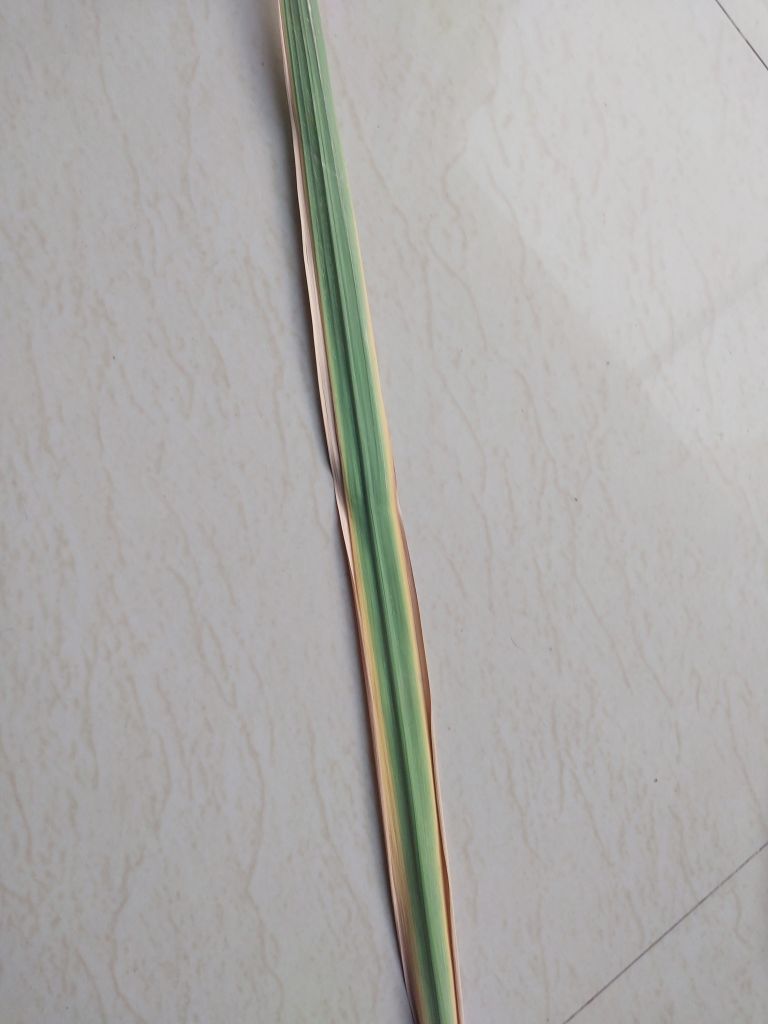
Label: Yellow Leaf